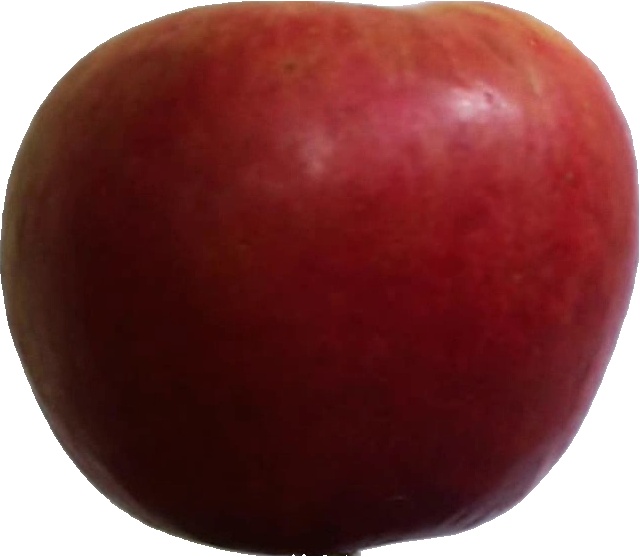
Label: apple_crimson_snow_1